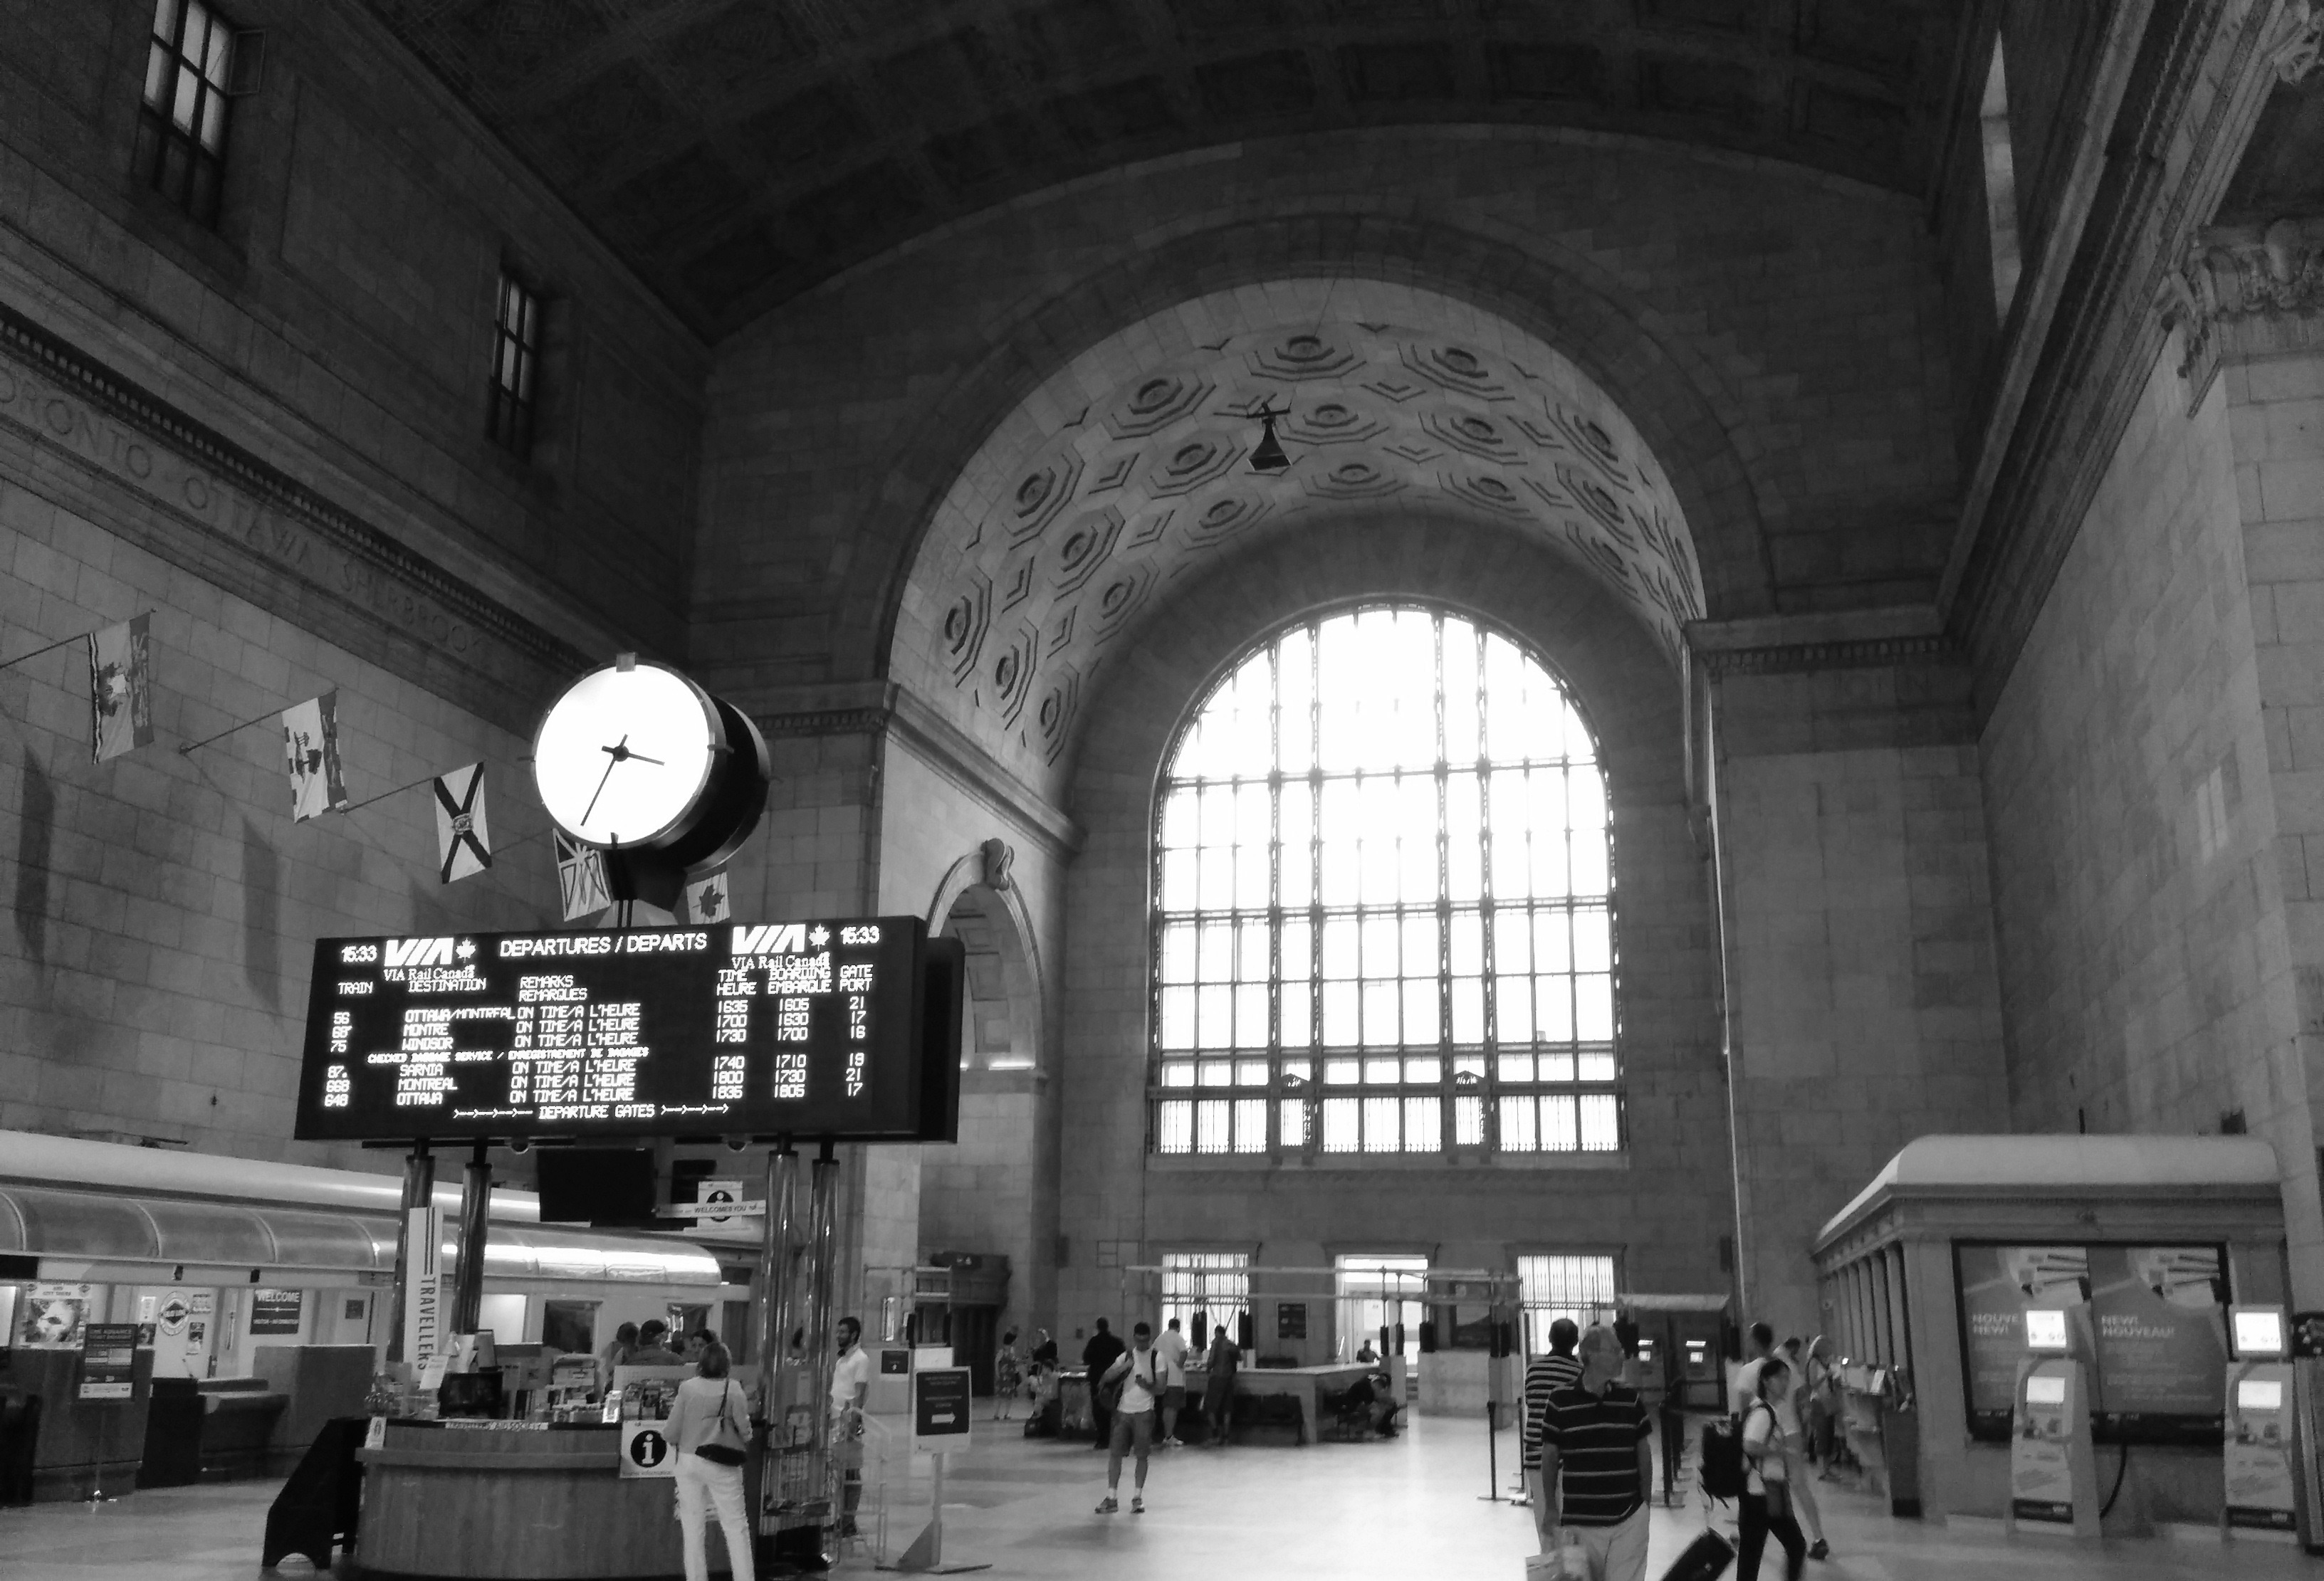
black and white, architecture, building, arch, monochrome, symmetry, arcade, monochrome photography